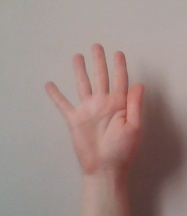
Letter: sheen